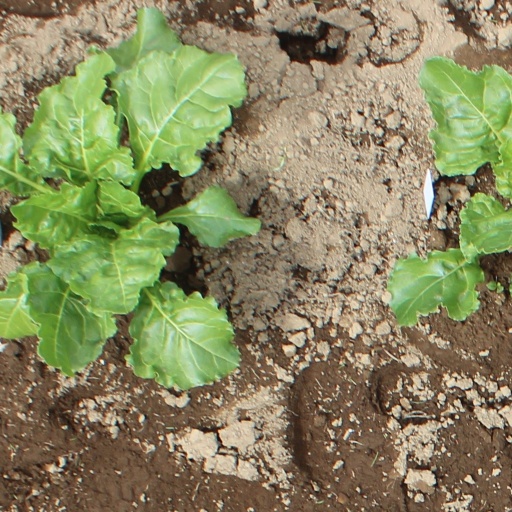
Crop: sugar beet